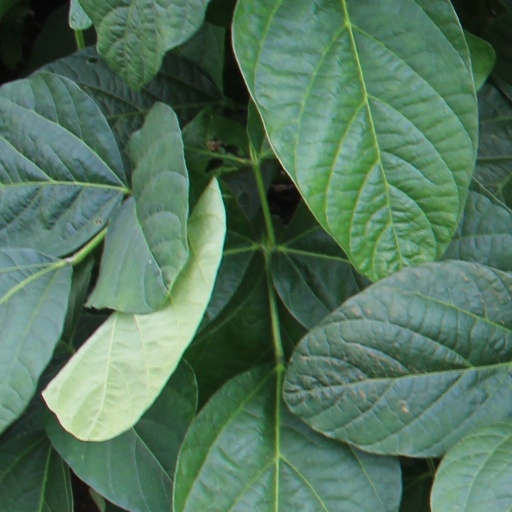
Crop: soybean